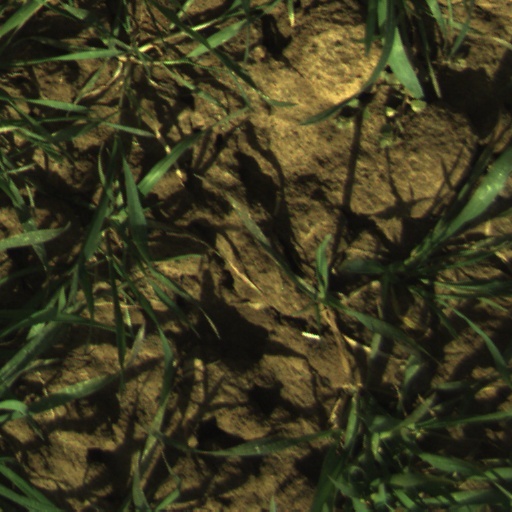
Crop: wheat